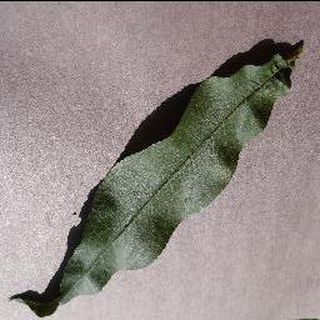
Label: healthy_peach